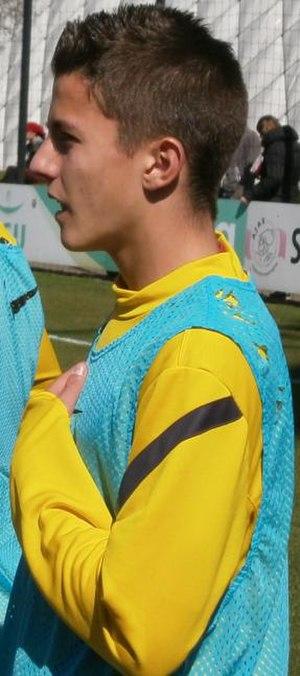
Sergi Palencia Hurtado, né le 23 mars 1996 à Badalona, est un footballeur espagnol. Il évolue actuellement au poste de défenseur latéral droit à l'AS Saint-Étienne.